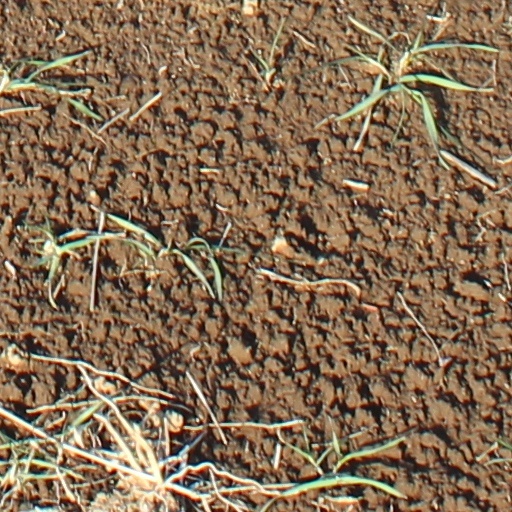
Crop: wheat